Platecarpus

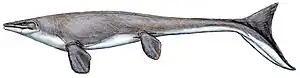
Life reconstruction of same specimen

Internal organs, or viscera, may also be preserved in the specimen as reddish areas. One is located in the thoracic cavity low in the ribcage, while the other is located in the upper portion of the abdominal cavity just behind the ribcage. The reddish areas were analysed with mass spectrometry and were shown to contain high levels of compounds made of iron and porphyrin. These substances are evidence of hemoglobin decomposition products that may have formed in the organs as they decomposed. Based on its position, the organ in the thoracic cavity is probably the heart or liver, or even both of those organs. The organ in the abdominal cavity may be a kidney, although it is in a more anterior position than the kidneys of monitor lizards, mosasaurs' closest living relatives. The anterior position of the kidneys may have been an adaptation toward a more streamlined body, as their presumed position is similar to that of cetaceans.